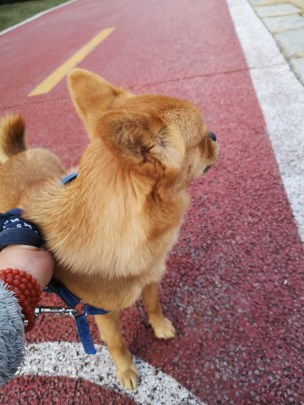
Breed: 3336-n000121-chinese_rural_dog